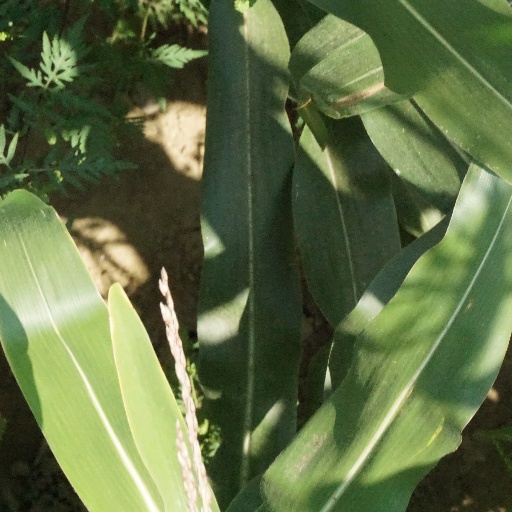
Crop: maize; corn